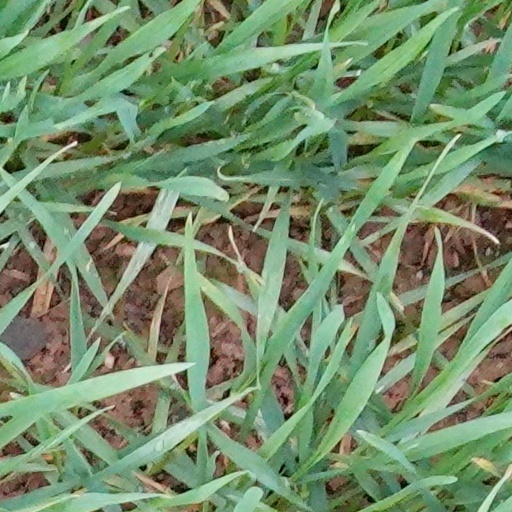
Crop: wheat